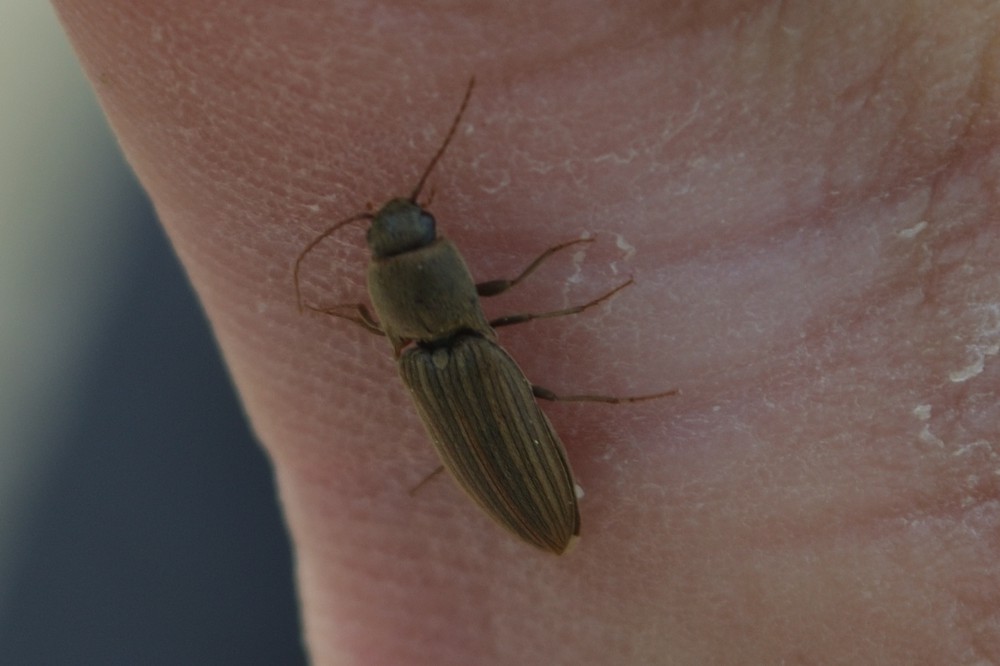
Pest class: clickbeetles_wireworms